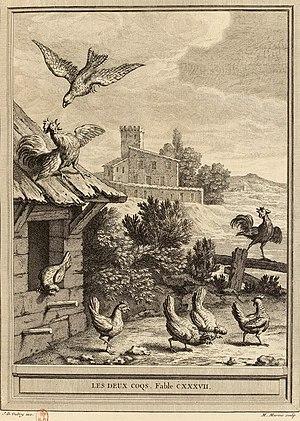
Martin Marvie est un dessinateur et graveur d'interprétation à l'eau-forte, français, né en janvier 1713, mort en octobre 1813. Sa signature est orthographiée M. Marvie ou Marvye.
Les Deux Coqs est la treizième fable du livre VII de Jean de La Fontaine situé dans le second recueil des Fables de La Fontaine, édité pour la première fois en 1678.